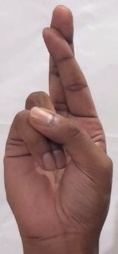
ASL sign: R